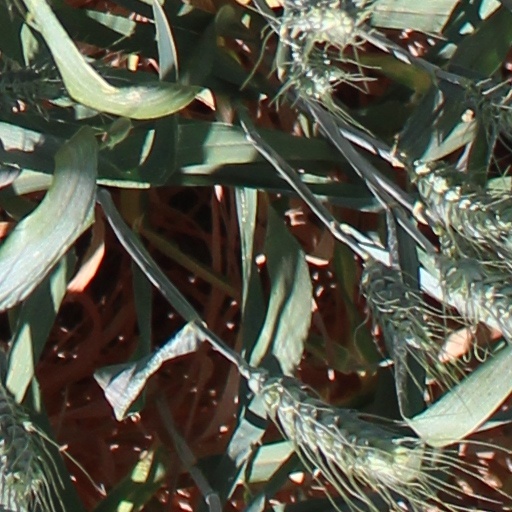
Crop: wheat